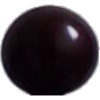
Label: Cherry Wax Black 1